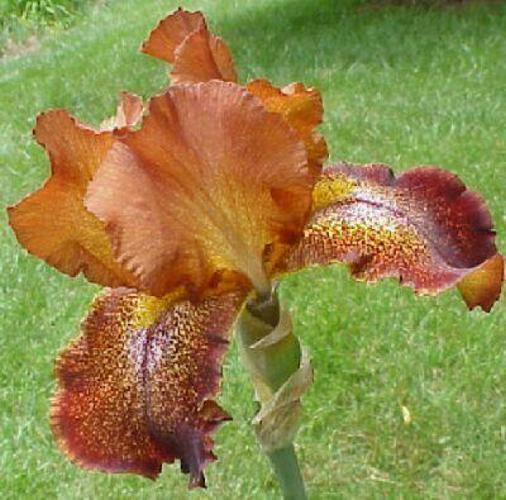
Flower: bearded iris